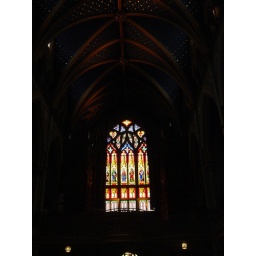
Stained glass window in the Notre-Dame Cathedral Basilica